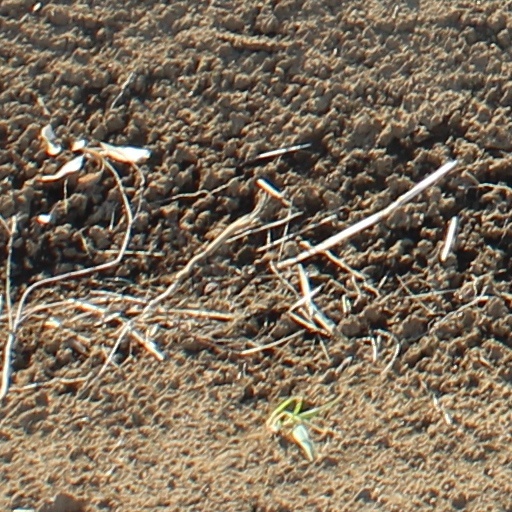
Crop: wheat